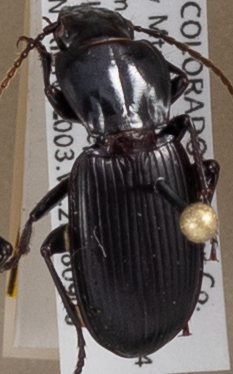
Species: Pterostichus protractus
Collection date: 2018-09-03
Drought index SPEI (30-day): -1.34
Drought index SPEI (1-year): -1.45
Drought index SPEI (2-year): -0.62